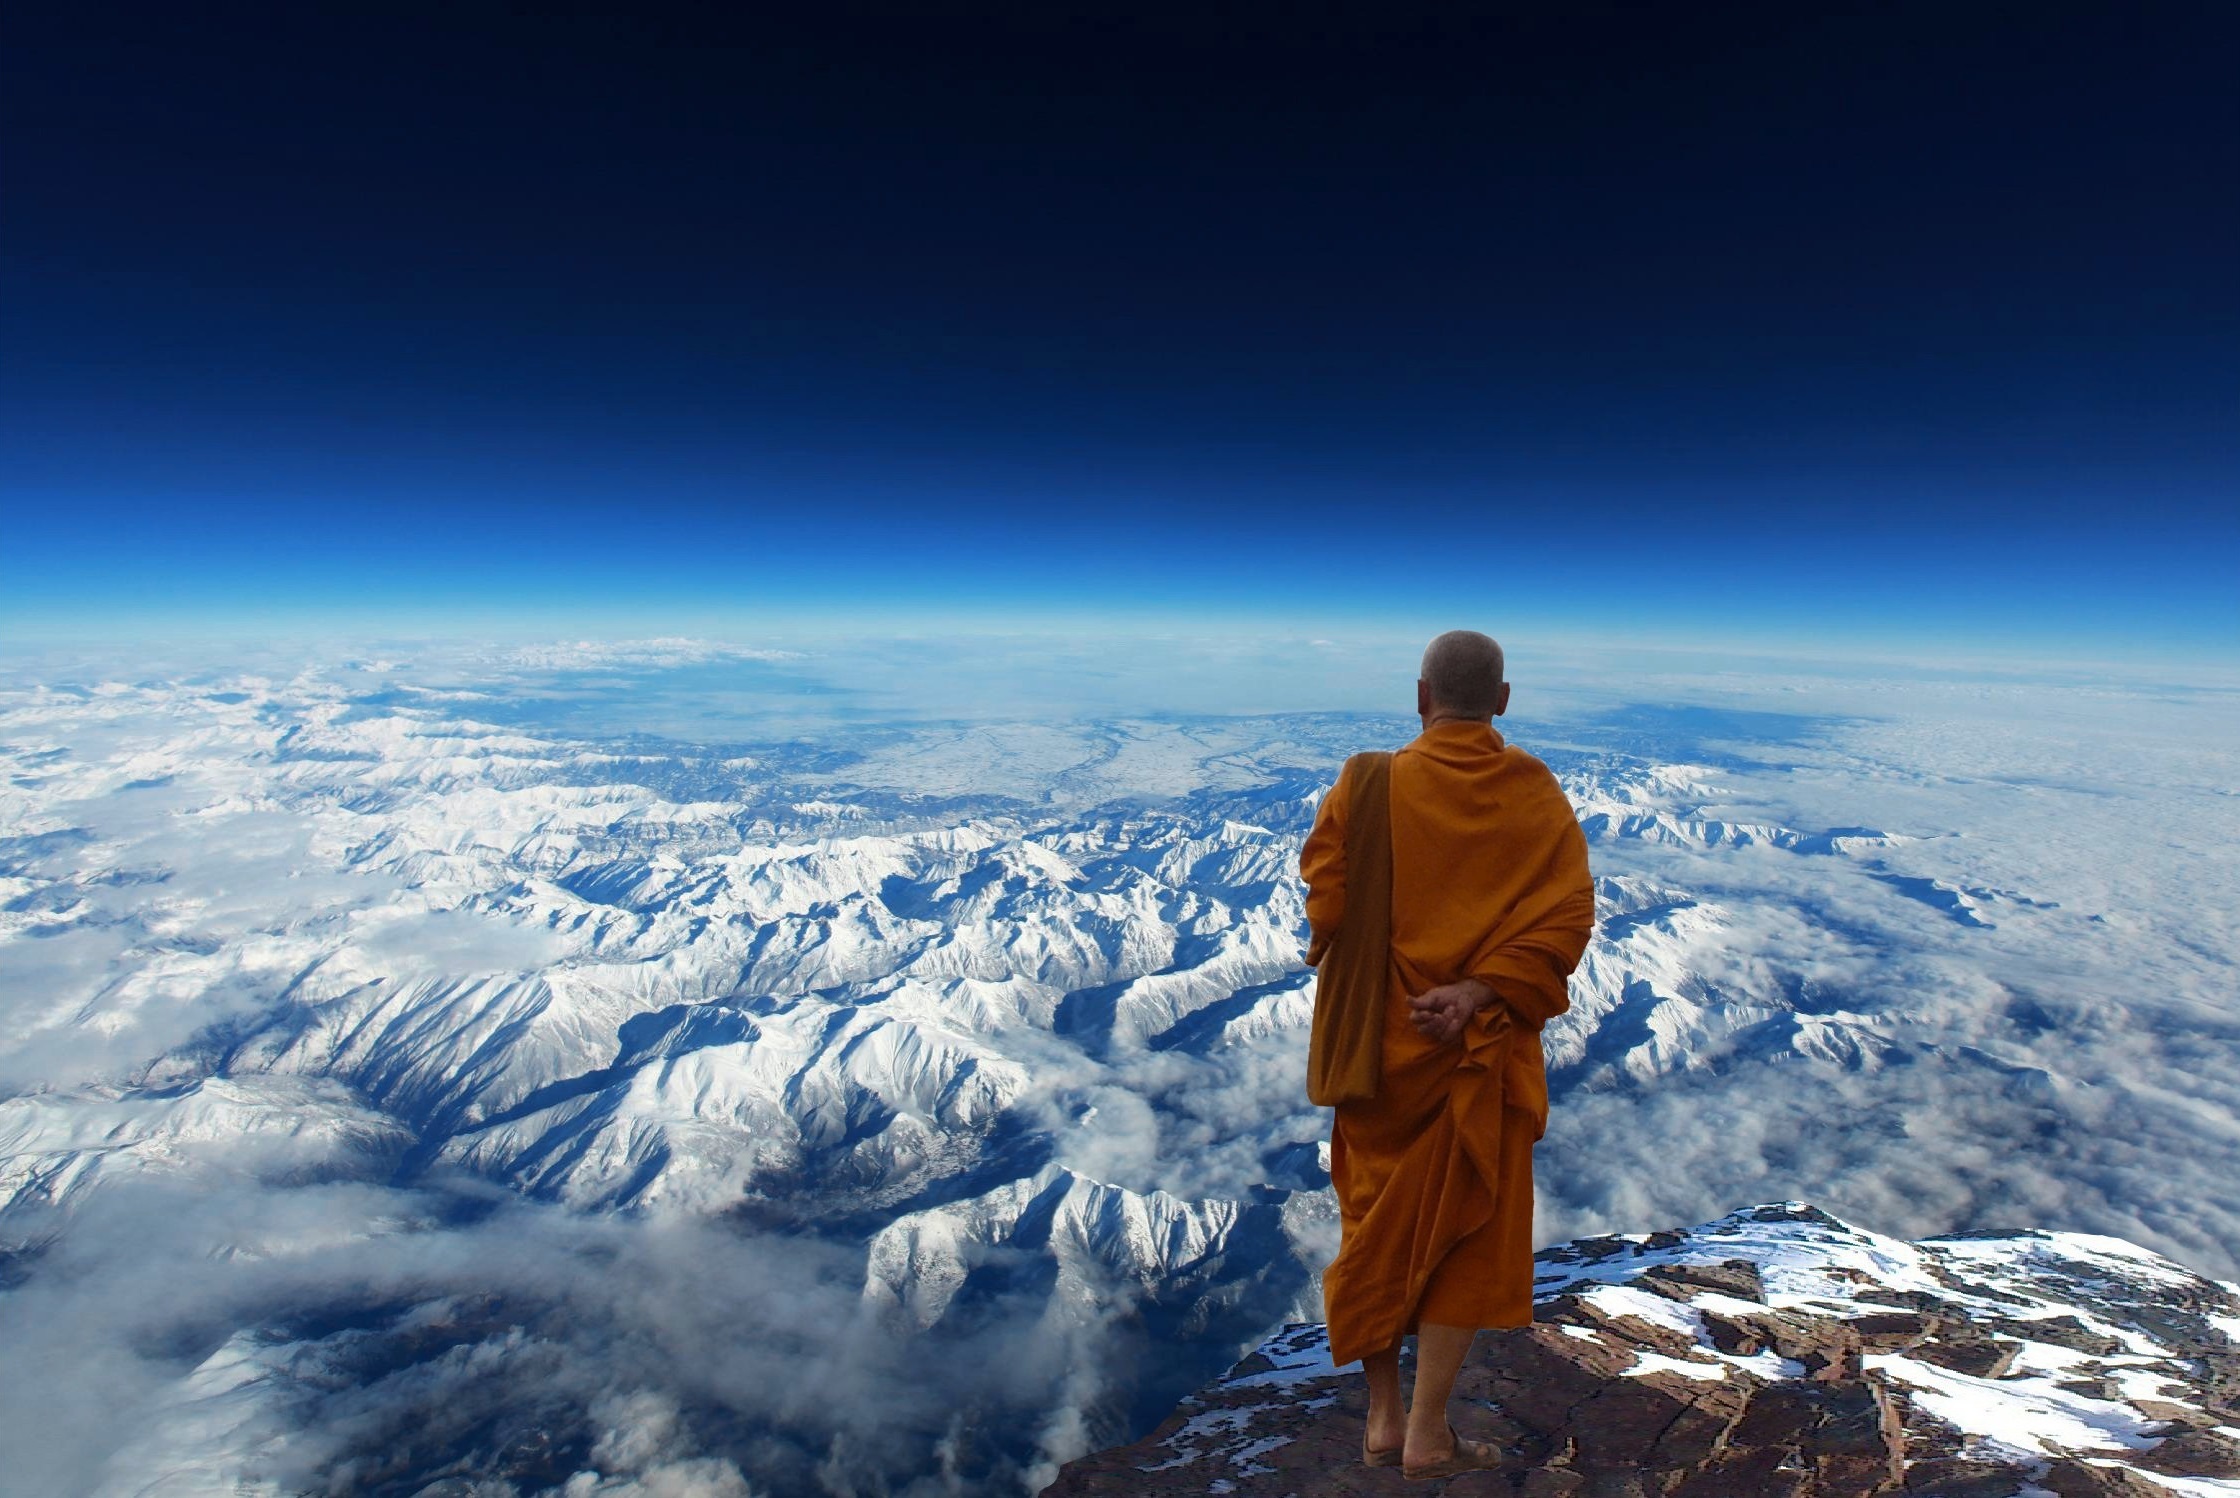
horizon, mountain, snow, winter, cloud, sky, sunlight, mountain range, orange, weather, monk, buddhist, buddhism, religion, asia, human, arctic, extreme sport, summit, pray, tibet, mountaineering, meditation, alps, faith, monastery, prayer, holy, himalayas, enlightenment, buddhists, atmosphere of earth, mountainous landforms